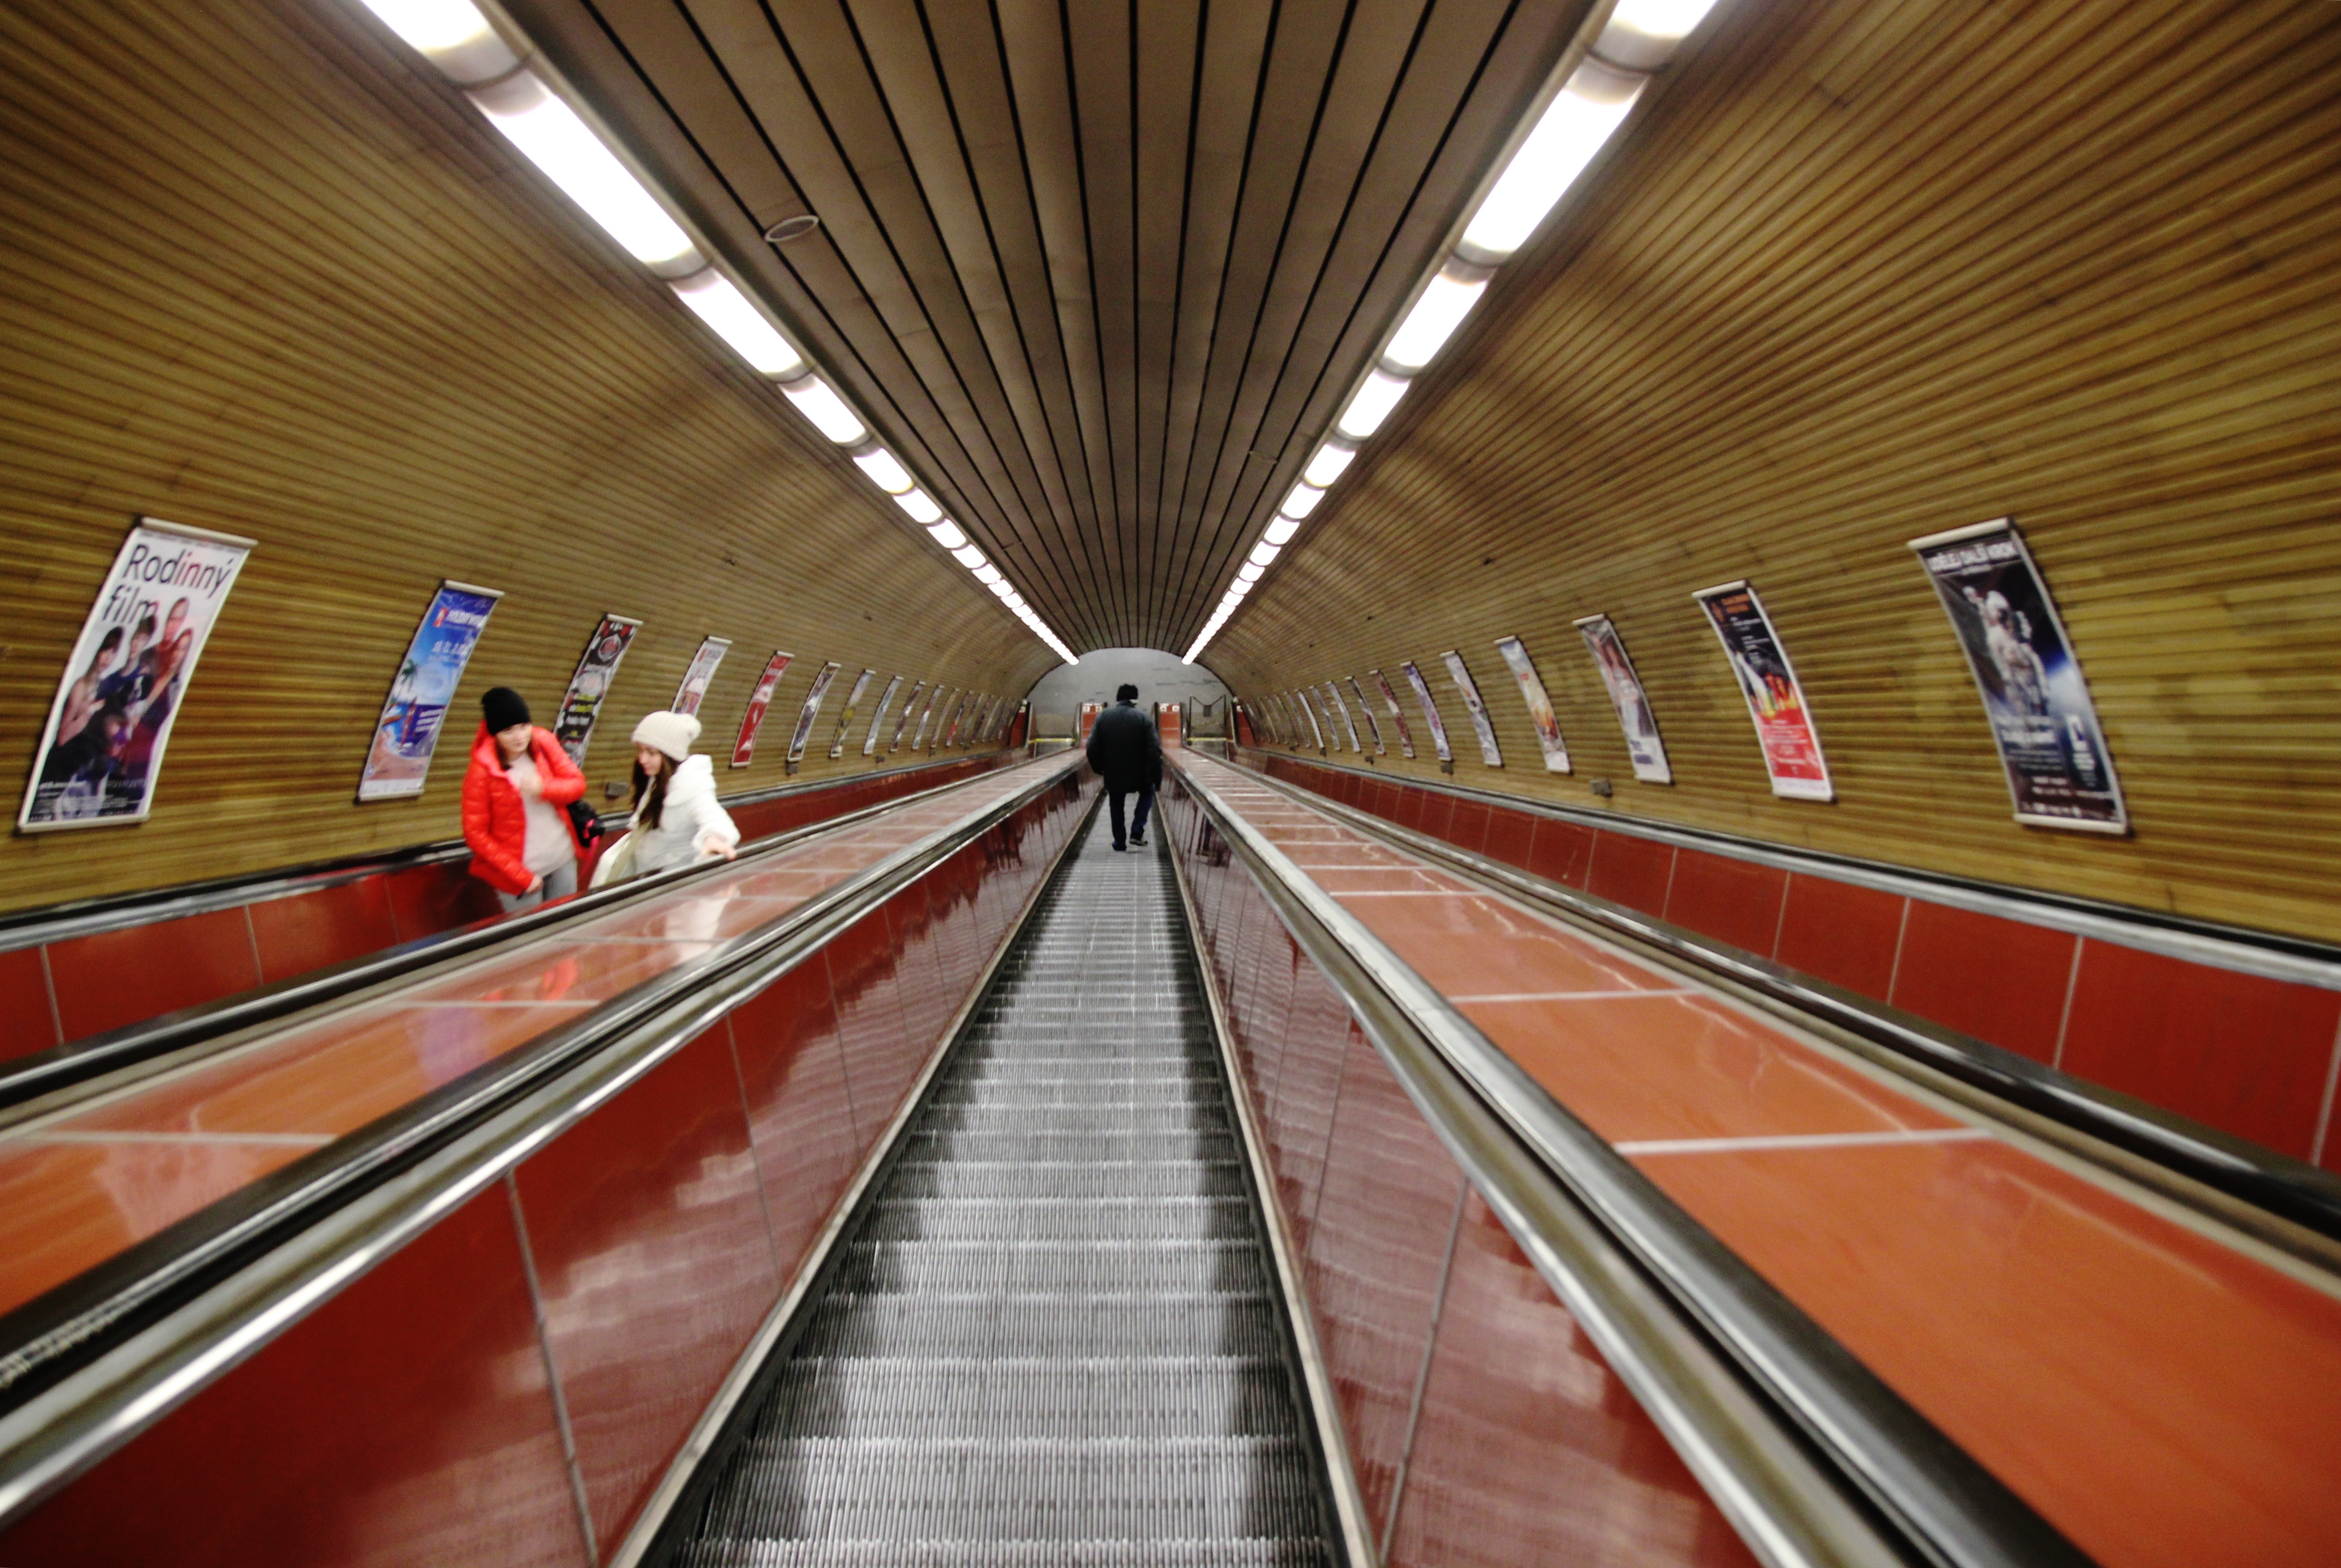
escalator, transport, public transport, metro station, symmetry, rapid transit